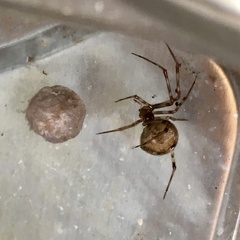
Species: Parasteatoda_tepidariorum